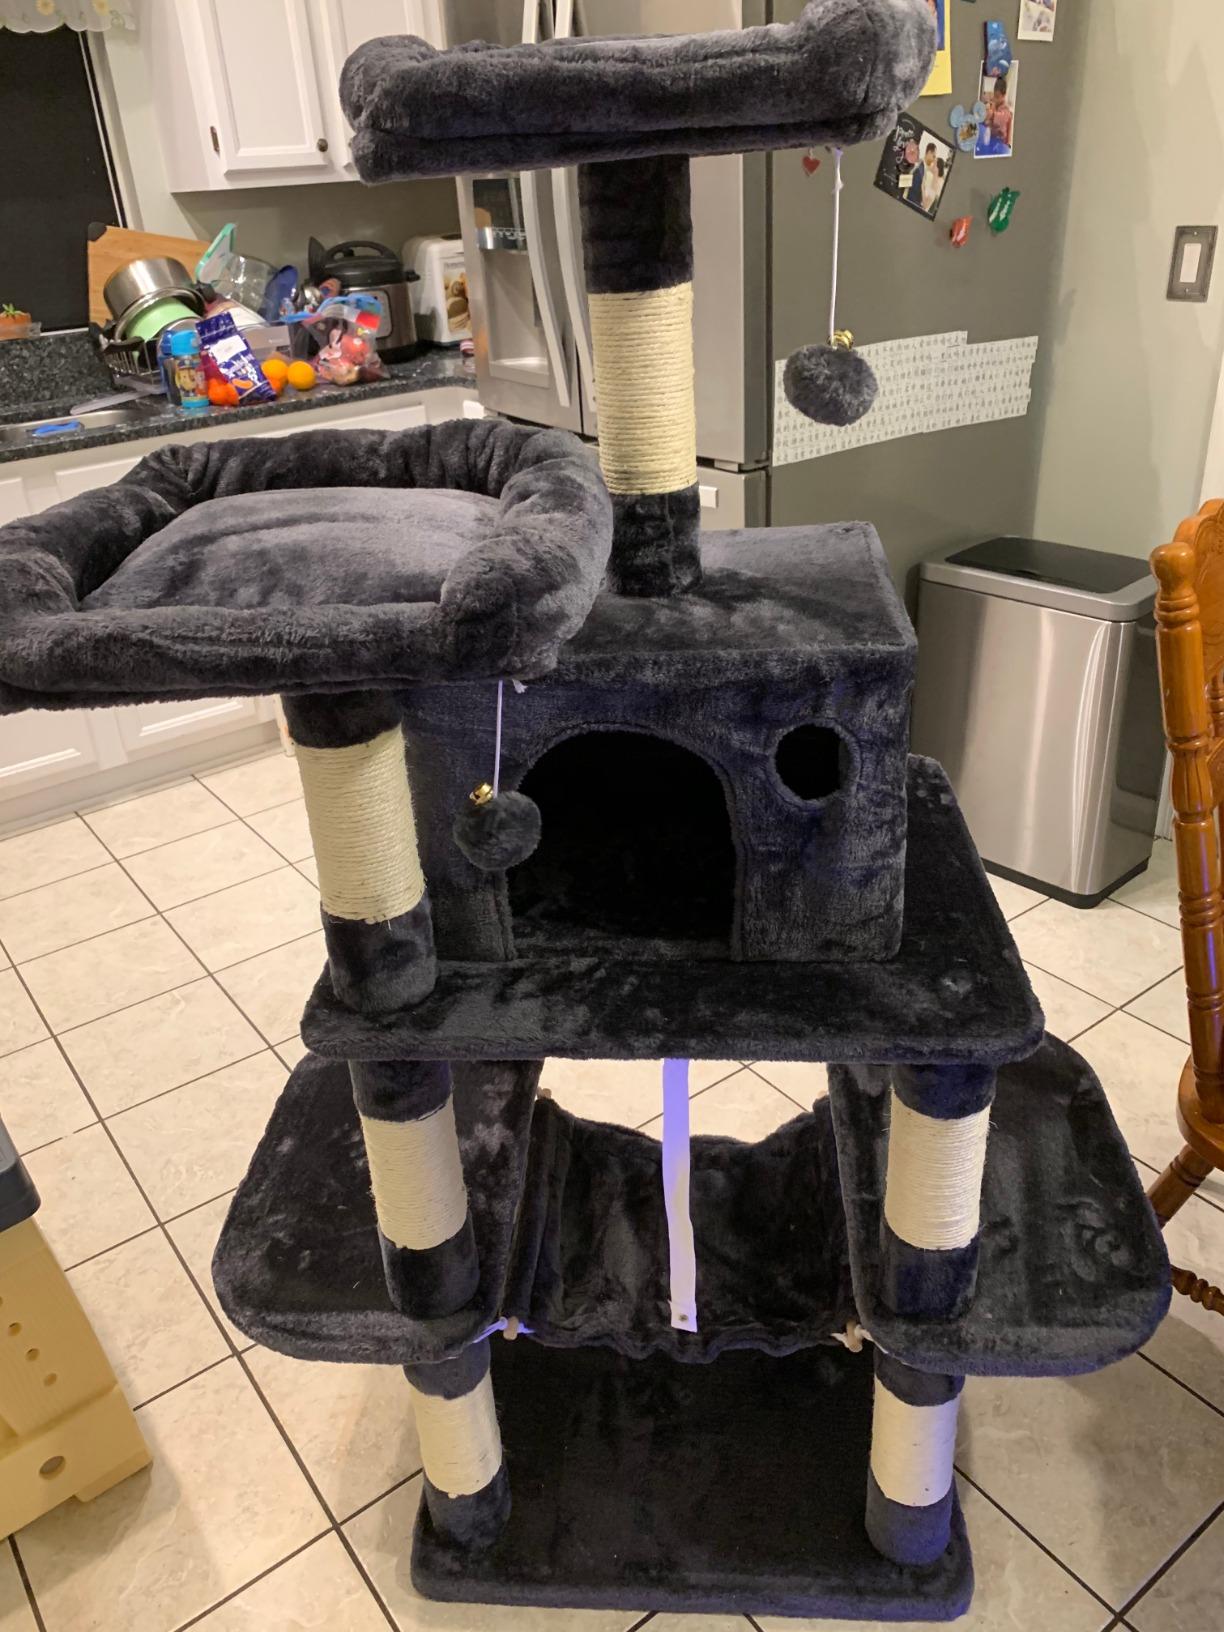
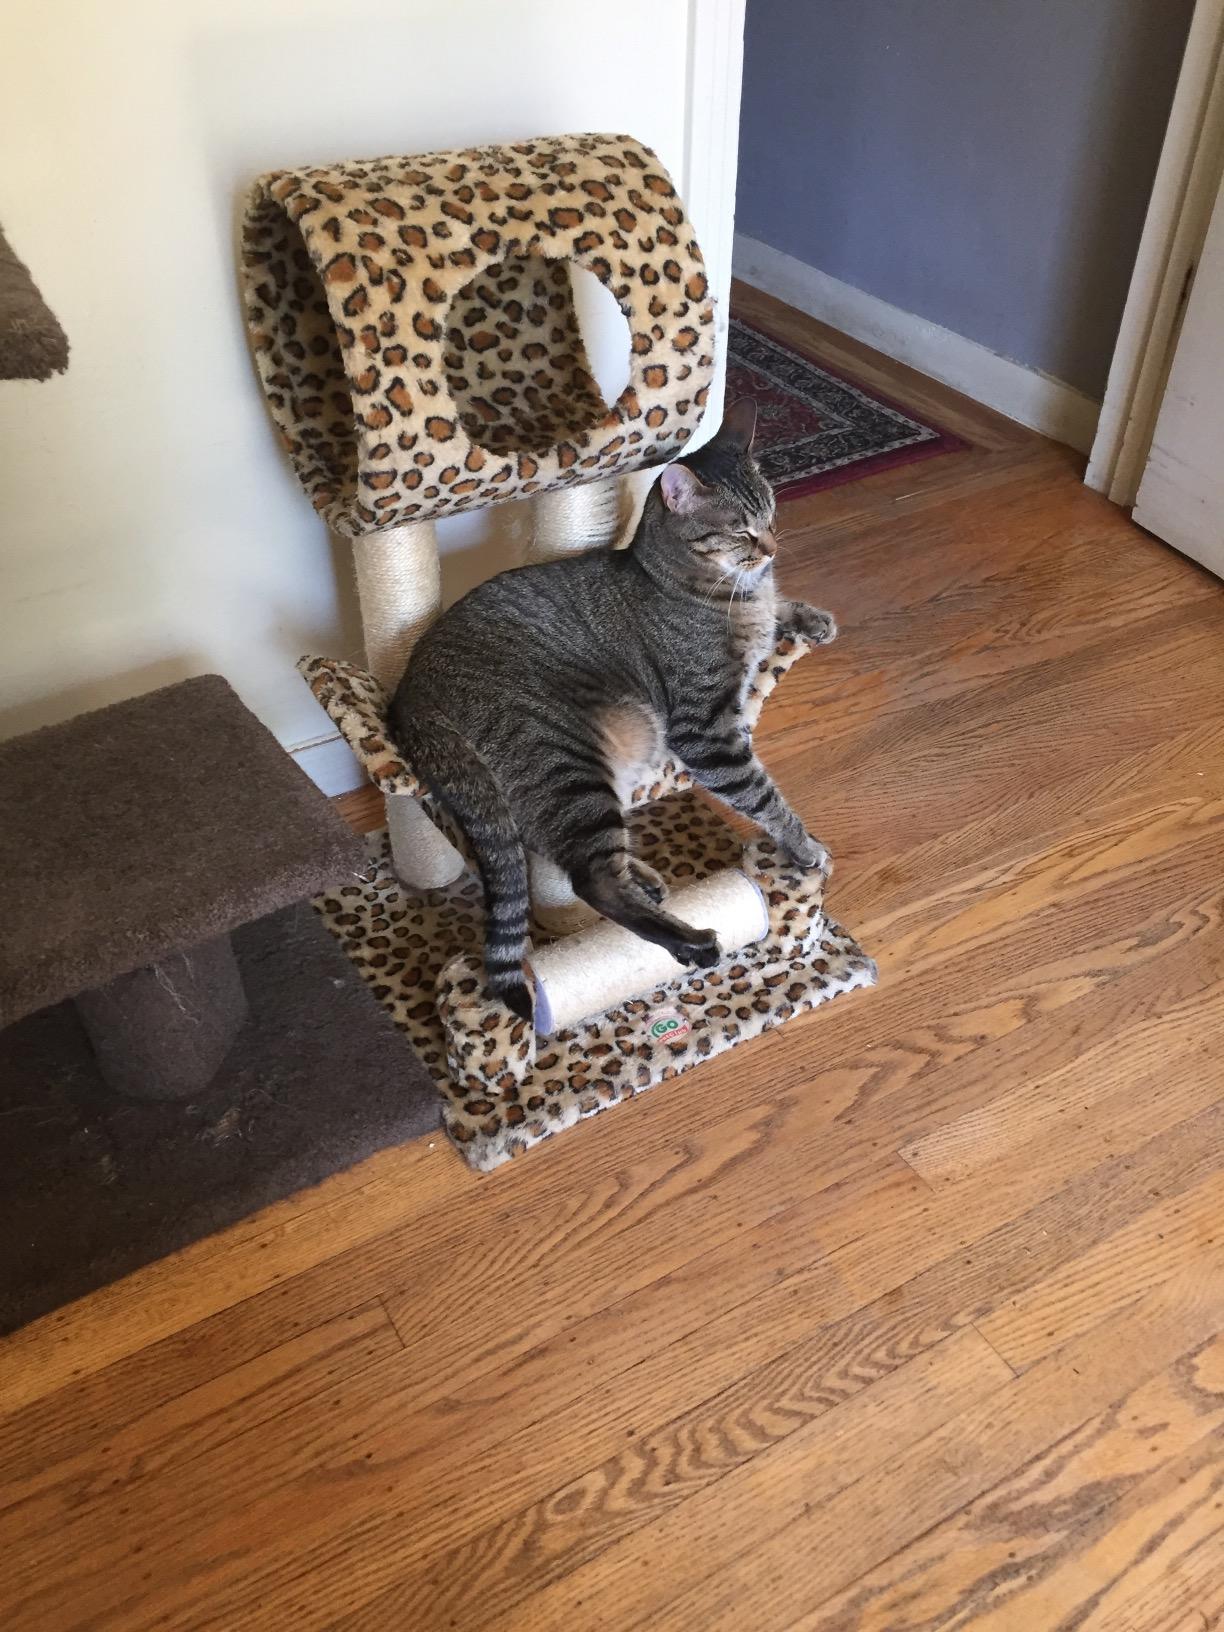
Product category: items_cat tree
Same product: no